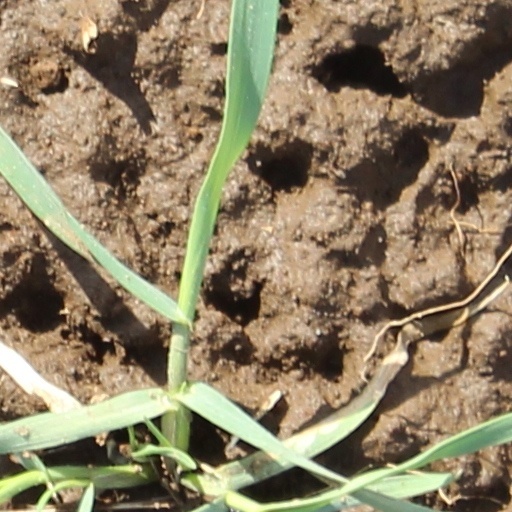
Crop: wheat